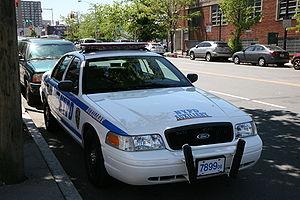
La Police auxiliaire du Département de police de la ville de New York est un service de police de réserve, bénévole et non armé, de la ville de New York, qui constitue une branche officielle du New York City Police Department, la police de la ville de New York. Elle est composée de volontaires civils qui consacrent, sous uniforme officiel, une partie de leur temps libre à des activités policières diverses, principalement de quartier.